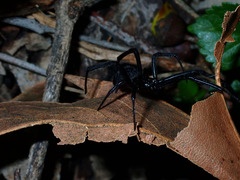
Species: Lactrodectus_hesperus